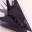
Label: airplane